Rodingite

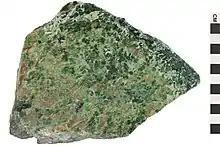
Rodingite from Maryland

Rodingite is a metasomatic rock composed of grossular-andradite garnet, calcic pyroxene, vesuvianite, epidote and scapolite. Rodingites are common where mafic rocks are in proximity to serpentinized ultramafic rocks. The mafic rocks are altered by high pH, Ca and OH fluids, which are a byproduct of the serpentinization process, and become rodingites. The mineral content of rodingites is highly variable, their high calcium, low silicon and environment of formation being their defining characteristic. Rodingites are common in ophiolites, serpentinite mélanges, ocean floor peridotites and eclogite massifs. Rodingite was first named from outcrops of the Dun Mountain Ophiolite Belt in the Roding River, Nelson, New Zealand.